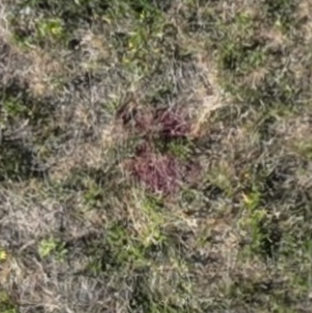
Month: july
Dye color: red
Dye concentration: high